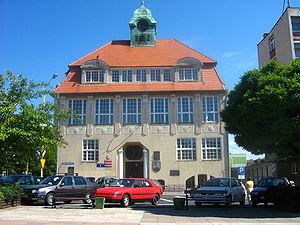
Nowogard est une ville de la voïvodie de Poméranie occidentale, dans le Nord-Ouest de la Pologne. Elle est le siège de la gnima de Nowogard, dans le powiat de Goleniów. Sa population s'élevait à 16 916 habitants en 2013.